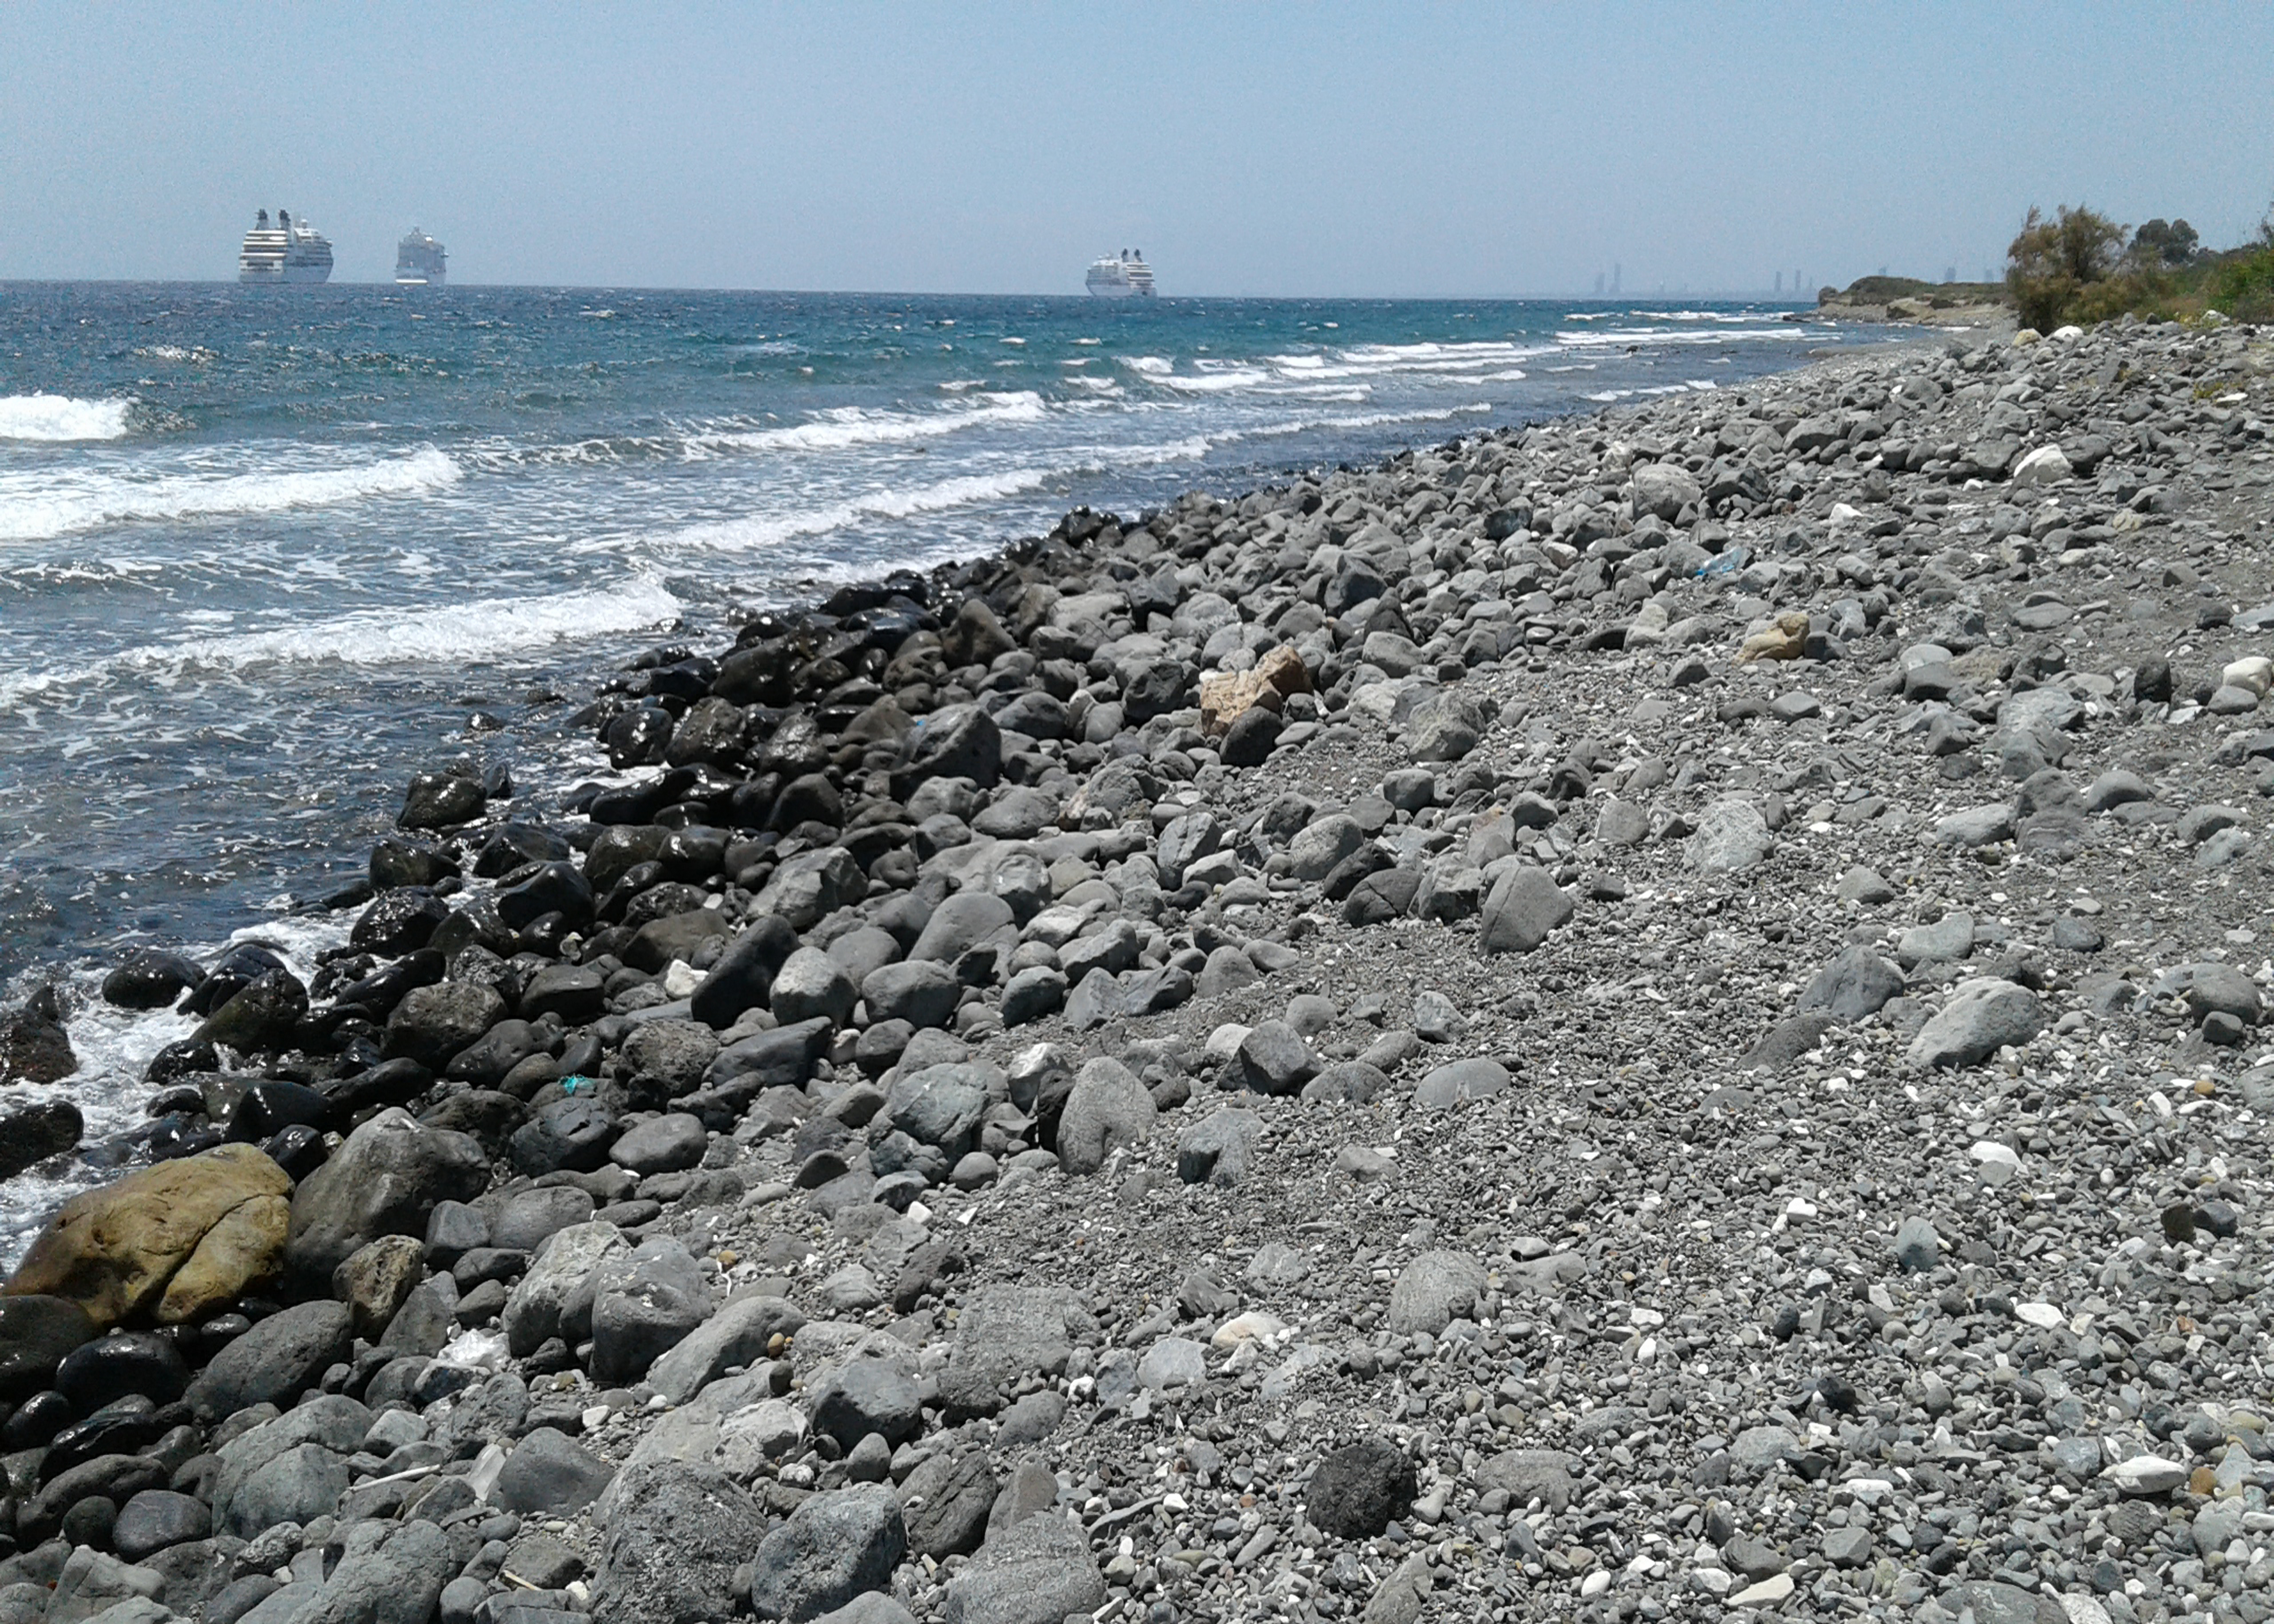
sea, sky, coast, boat, gravel, ocean, vessel, water, beach, bedrock, coastal and oceanic landforms, bank, horizon, wind wave, tree, shore, geology, sand, landscape, rock, soil, wood, pebble, bay, wave, rubble, headland, Raised beach, tropics, cape, tide, natural landscape, promontory